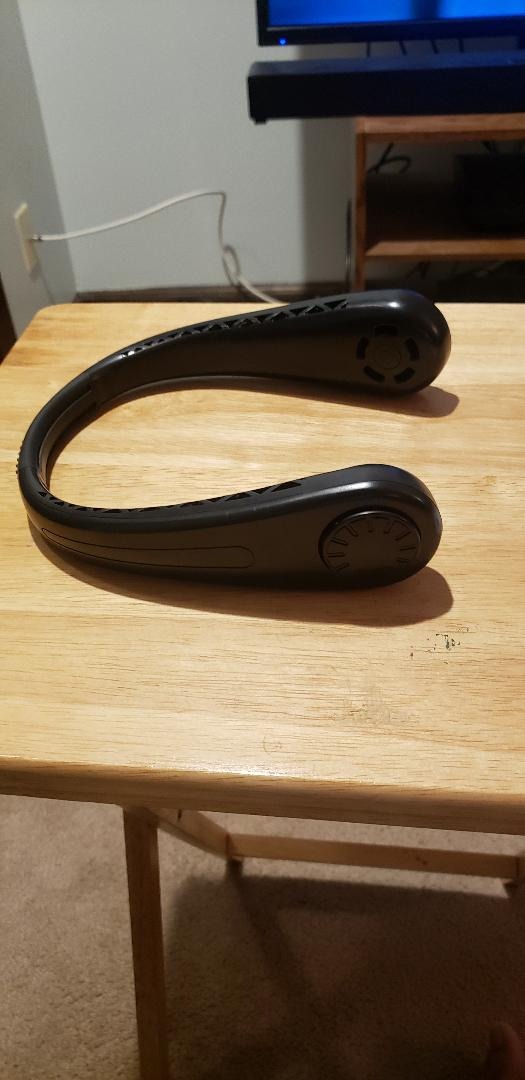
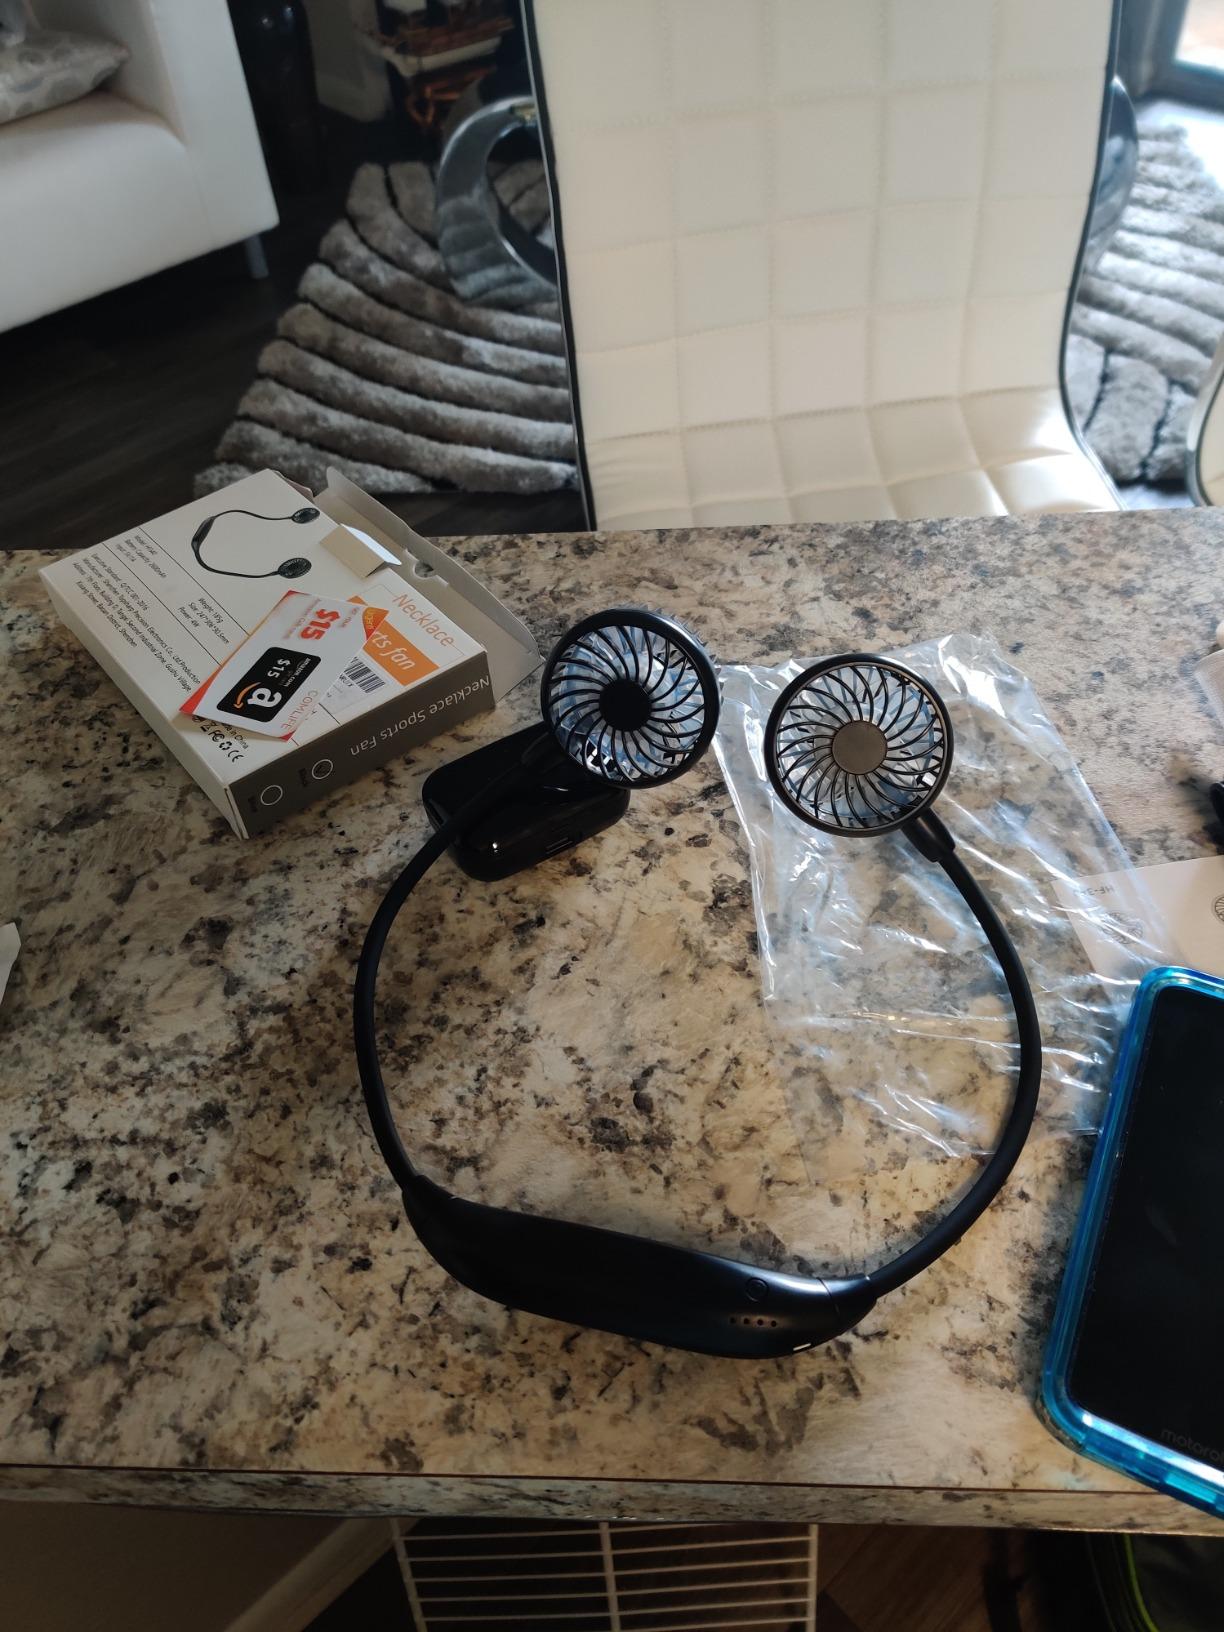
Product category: fan
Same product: no